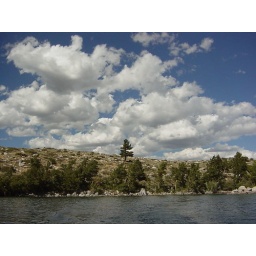
I guess...I took my friend's small plane. You know, there's no sign in the sky :P